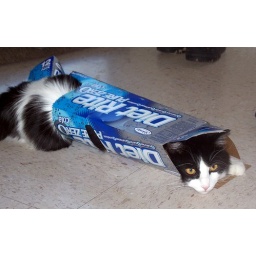
un rite cat in a diet rite box